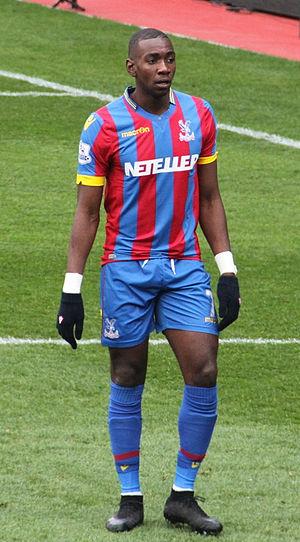
Yannick Bolasie, joueur de football professionnel
Yannick Bolasie, né le 24 mai 1989 à Lyon, est un footballeur international congolais qui évolue au poste de milieu de terrain à l'Everton FC.